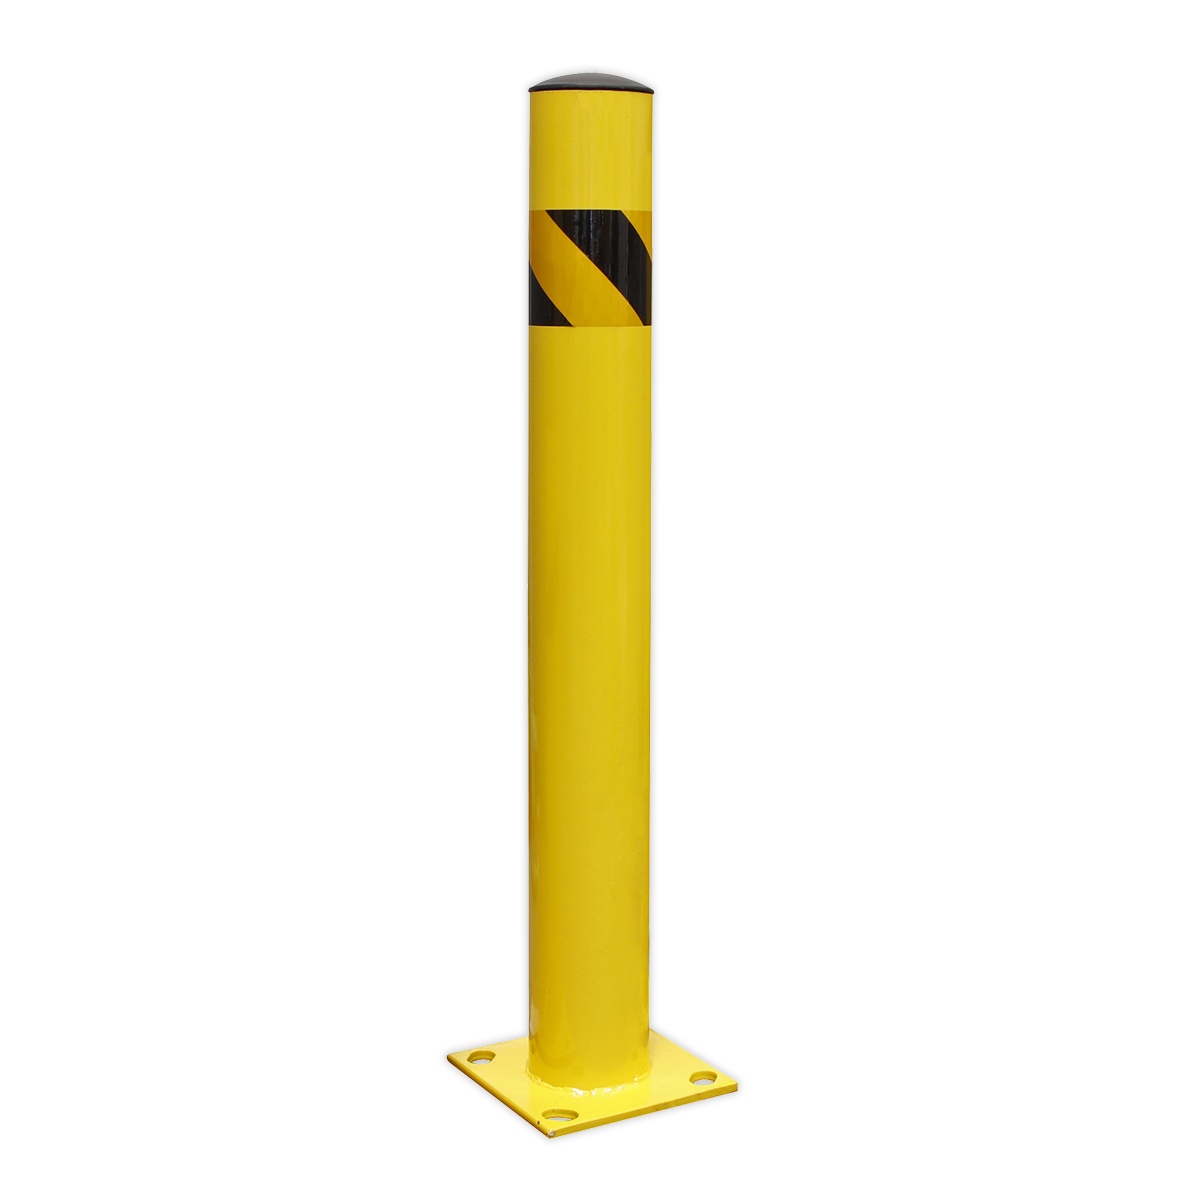
Sealey 900mm Safety Bollard BOL900
Brand: Sealey Tool
• Constructed from heavy-duty Ø110mm steel pipe. • Plastic cap can be removed and the pipe filled with cement for greater impact resistance, or left hollow to minimize collision damage to moving object. • Ideal for protecting vulnerable structures or machinery (up to 900mm high) from industrial vehicles, or just restricting access. • 200mm Square base plate has four pre-drilled Ø22mm holes for fixing to floor (fixings not included). • Powder coated yellow with reflective striped band around top for maximum visibility. • Can be installed as a removable bollard with a secure locking collar (requires Model No. RBLP and a padlock such as Model No. PL402L). • Model No. BOL900
Category: Hardware > Fencing & Barriers > Safety & Crowd Control Barriers > Parking Locks